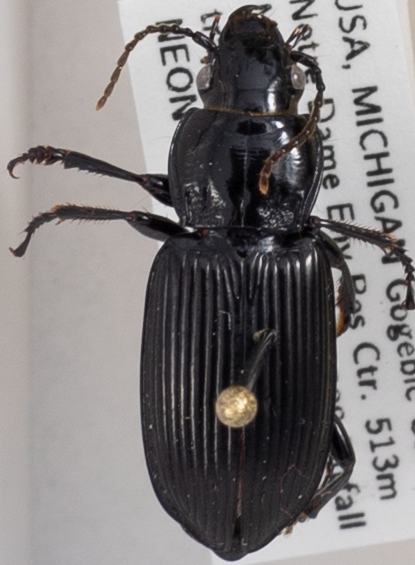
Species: Pterostichus melanarius melanarius
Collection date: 2019-08-07
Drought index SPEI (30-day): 0.582
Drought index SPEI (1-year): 1.77
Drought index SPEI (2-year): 2.09